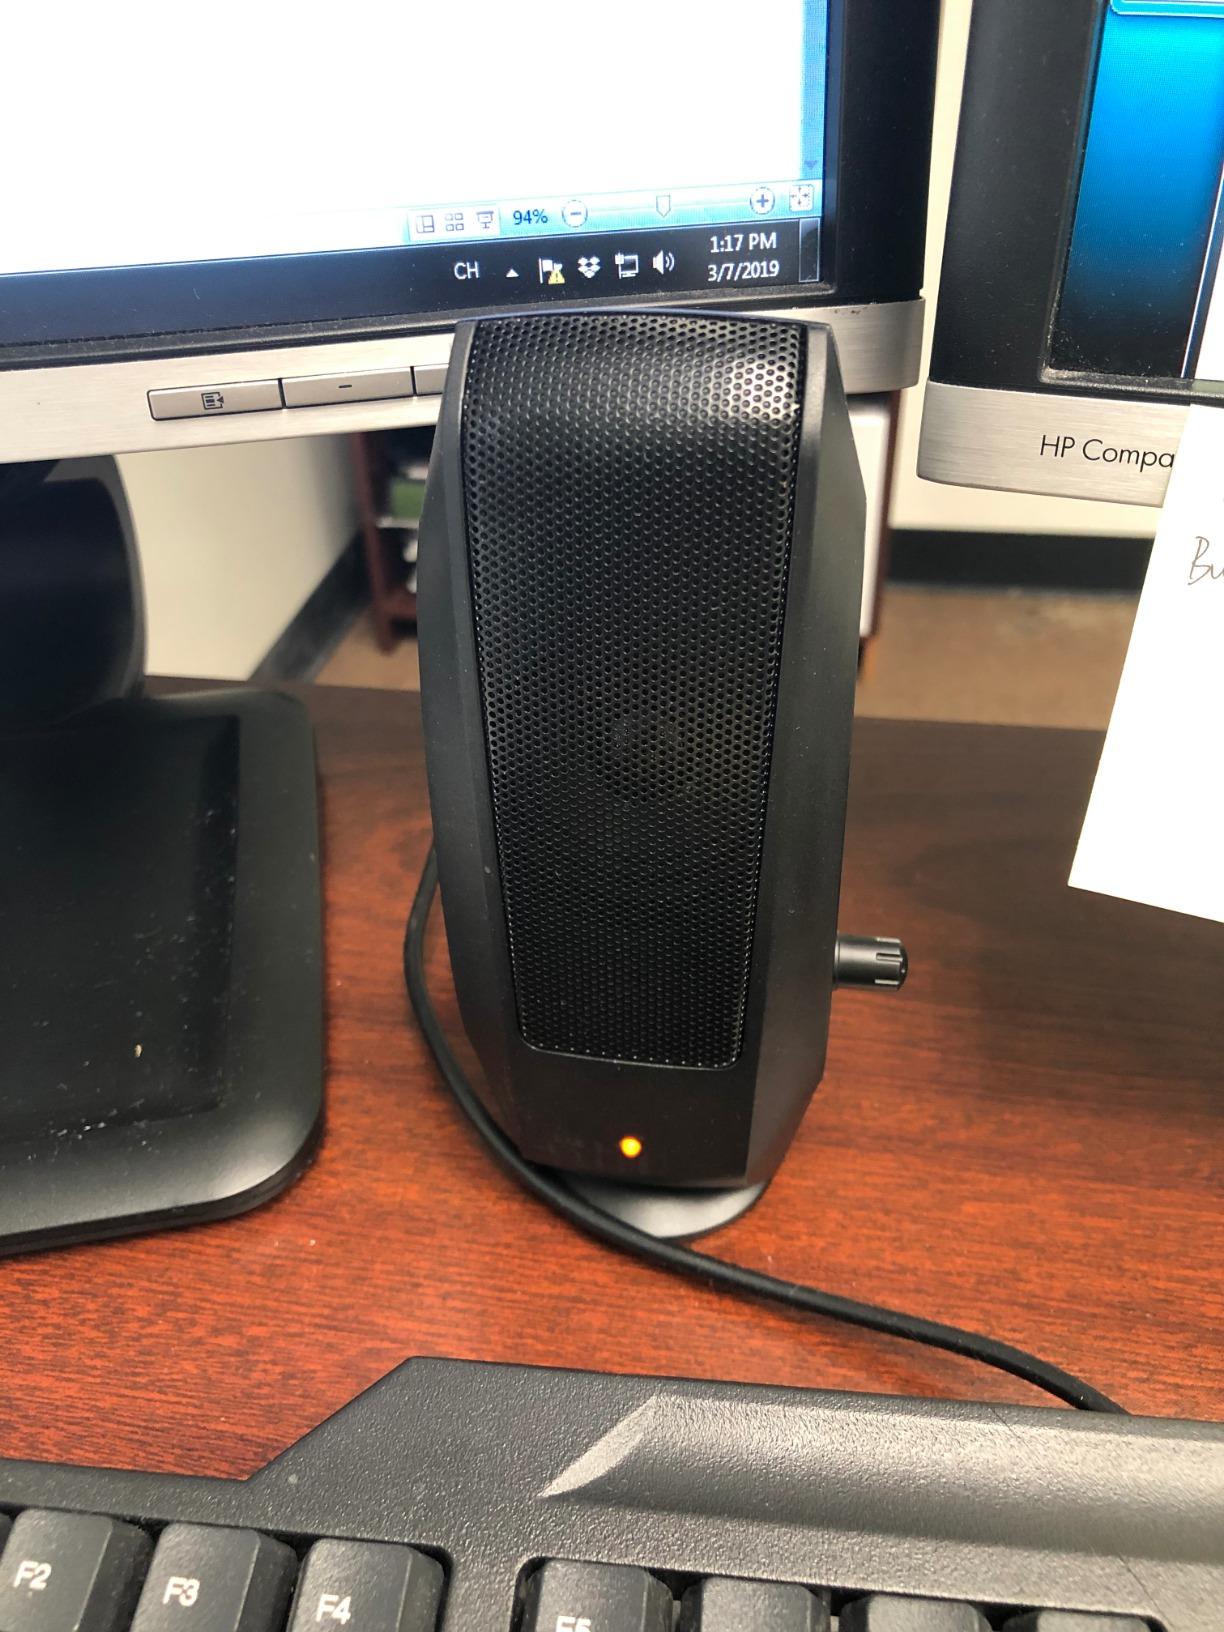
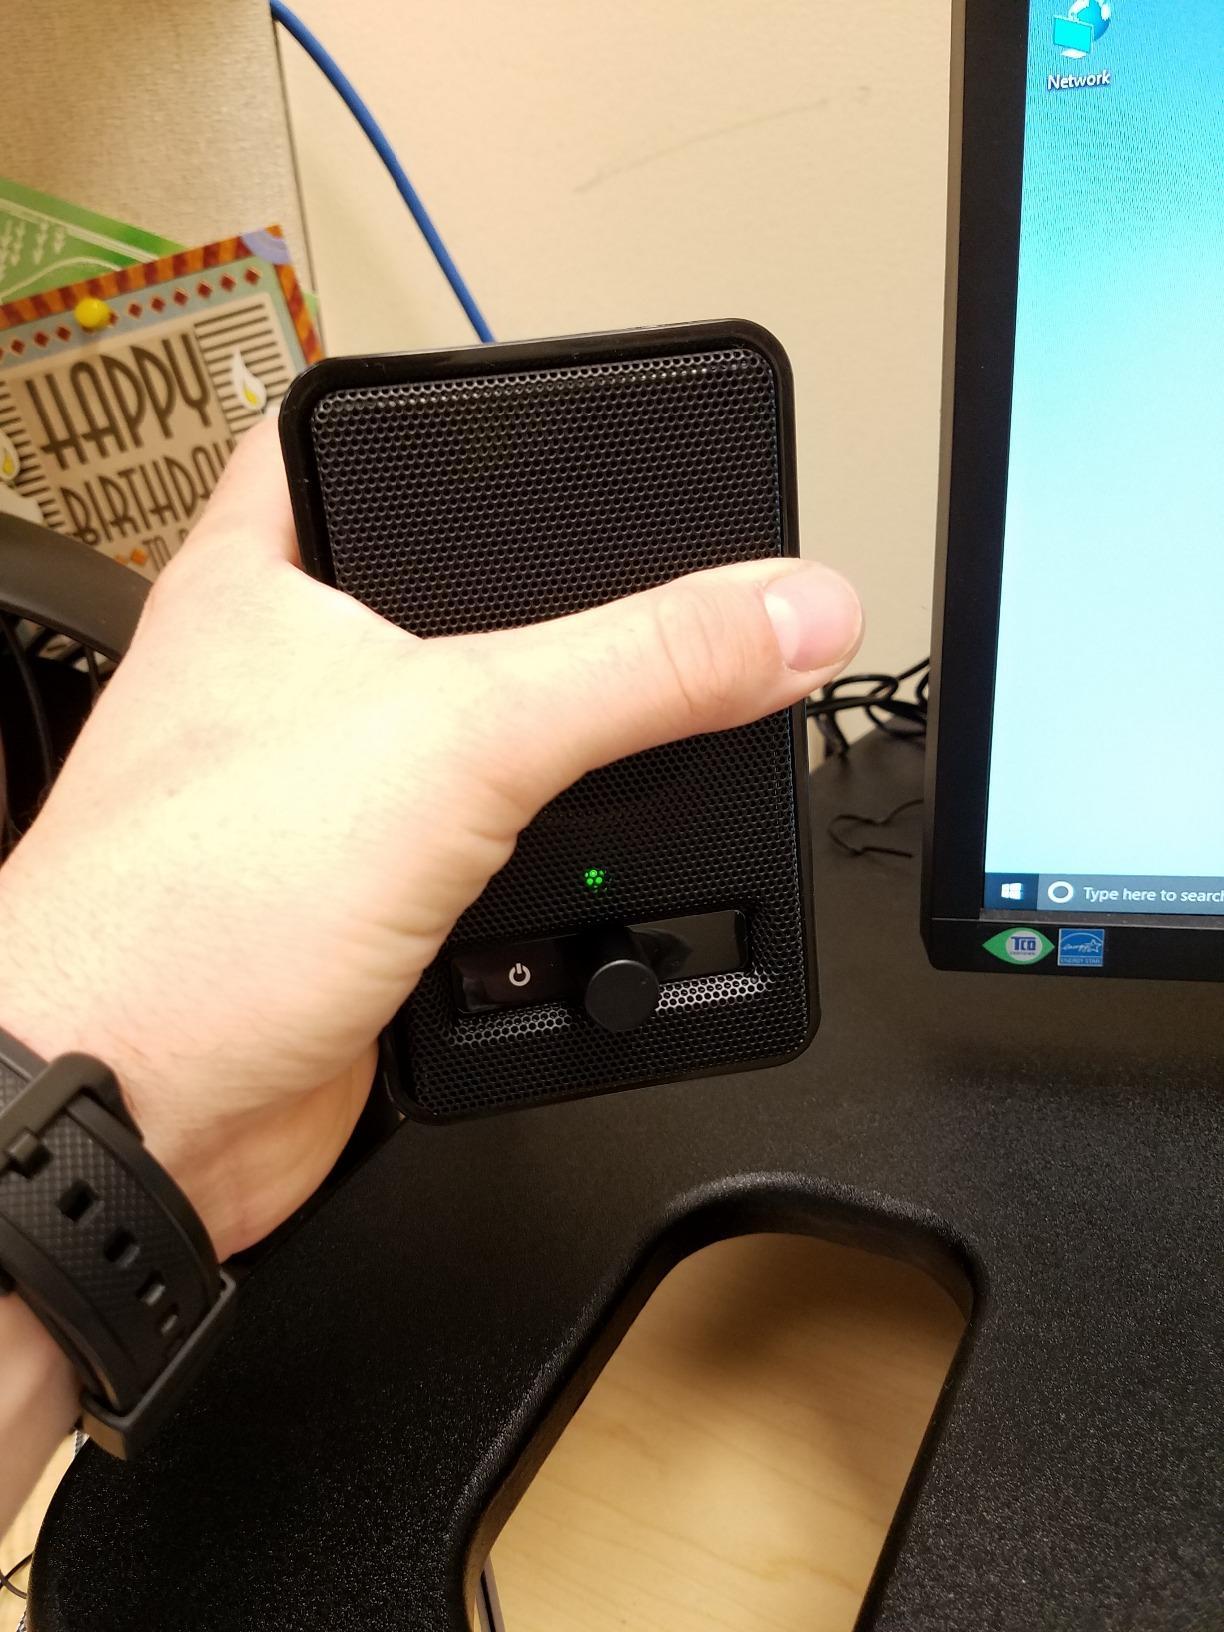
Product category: speaker
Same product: no